M-ary tree

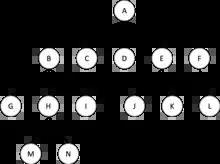
An example of a m-ary tree with "m=5"

In graph theory, an m"-ary tree (for nonnegative integers "m") (also known as n"-ary, k"-ary, k"-way or generic tree) is an arborescence (or, for some authors, an ordered tree) in which each node has no more than "m" children. A binary tree is an important case where "m" = 2; similarly, a ternary tree is one where "m" = 3.